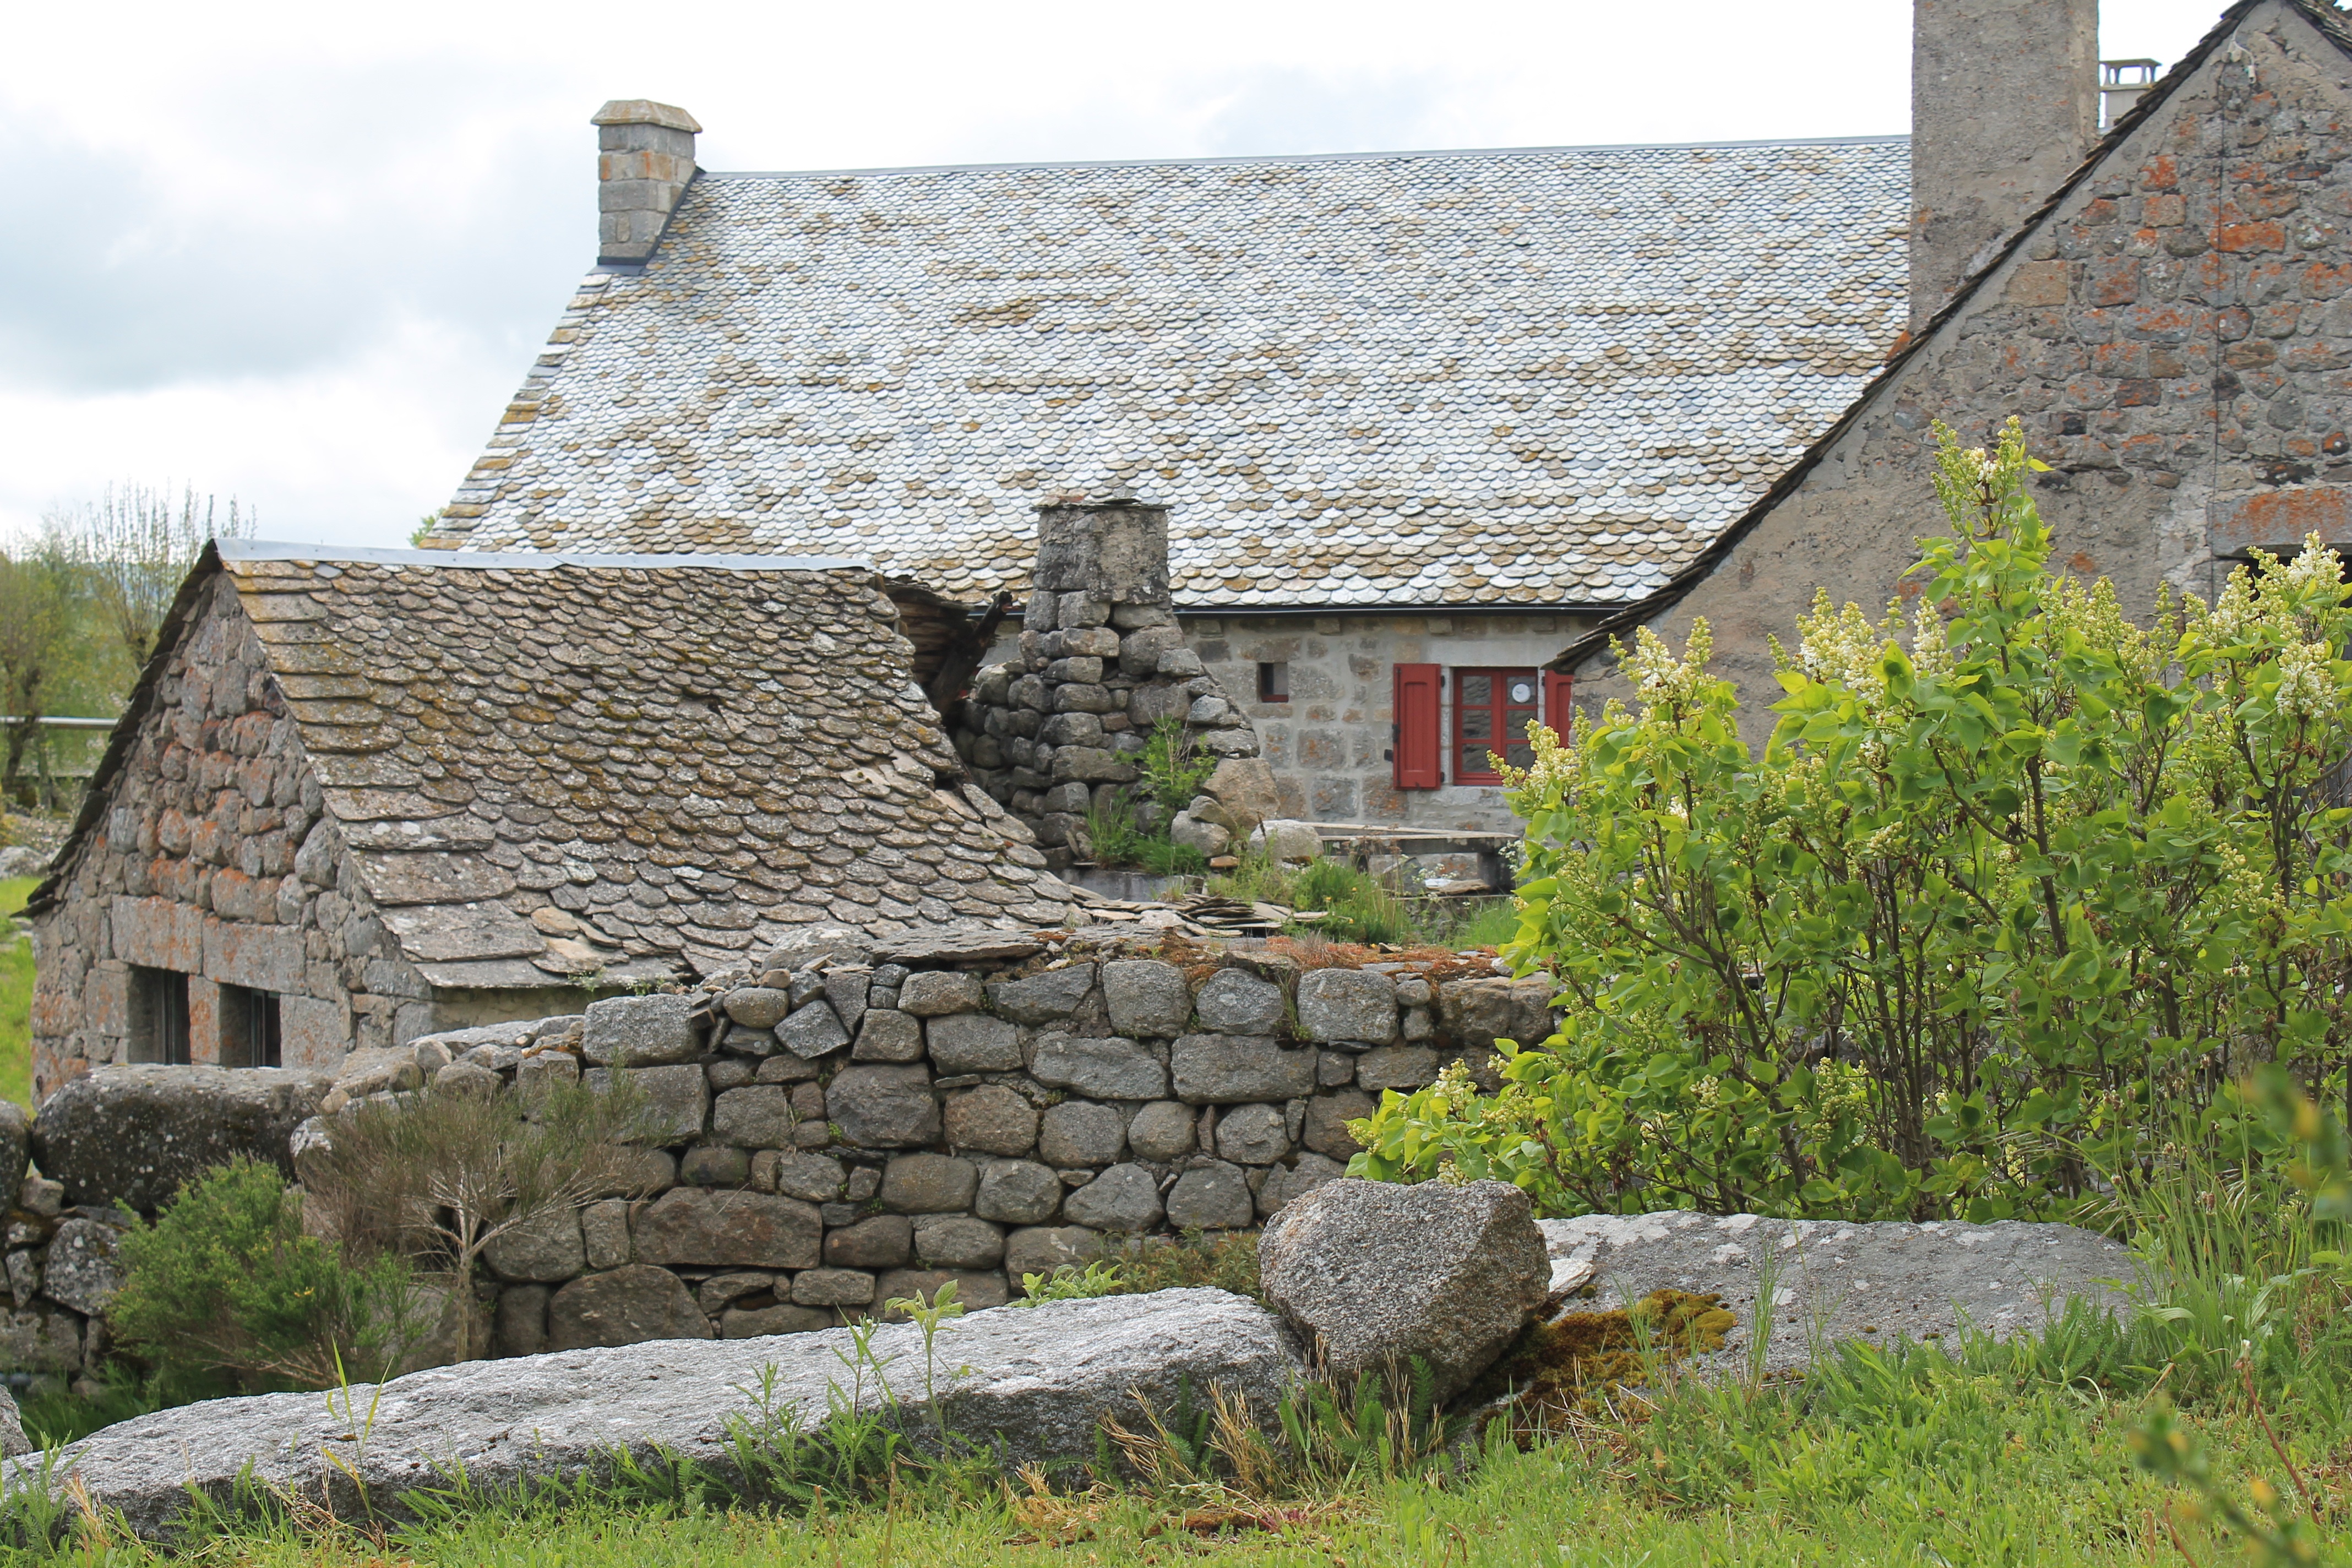
property, building, thatching, wall, house, village, cottage, ruins, estate, rural area, home, farmhouse, roof